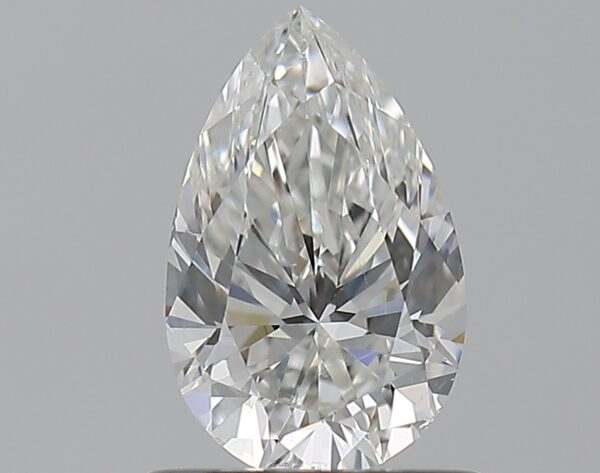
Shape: pear
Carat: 0.7
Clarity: SI1
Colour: H
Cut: EX
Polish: VG
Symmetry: VG
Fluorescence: N
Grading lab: GIA
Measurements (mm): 7.64 x 4.87 x 3.08